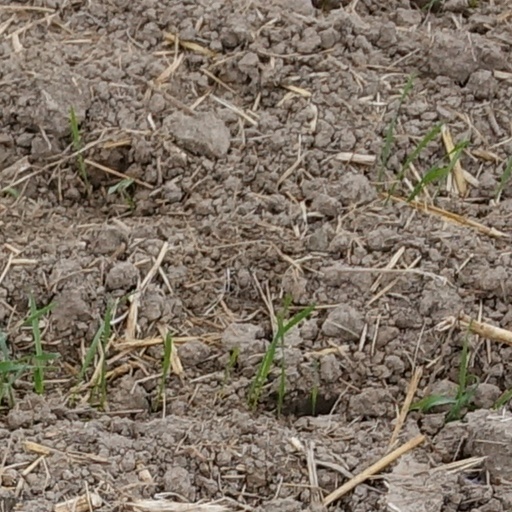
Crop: wheat